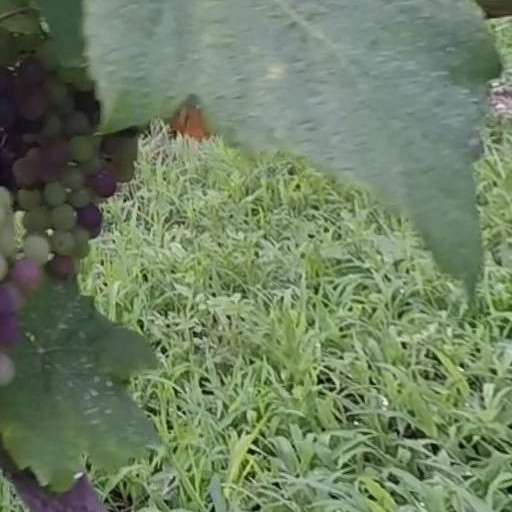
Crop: grape